Loophonium

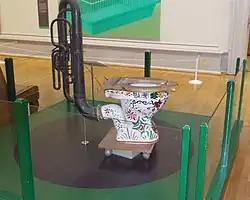
The Loophonium at theWalker Art Gallery, Liverpool

The Loophonium is a brass instrument created by Fritz Spiegl. Designed in 1960, it is a cross between a euphonium and a toilet. The Loophonium has been named by some as "the most unusual musical instrument of all time". It currently resides in the Walker Art Gallery.